Radhe Shyam

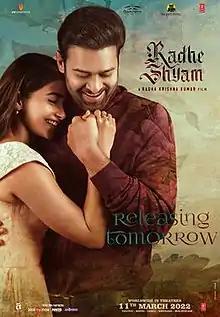
Theatrical release poster

Radhe Shyam is a 2022 Indian period romantic fantasy Drama film written and directed by Radha Krishna Kumar. Produced by UV Creations and T-Series, the film was shot simultaneously in Telugu and Hindi languages and stars Prabhas and Pooja Hegde with an ensemble cast of Bhagyashree, Sathyaraj, Krishnam Raju, Kunaal Roy Kapur, Jayaram, Jagapathi Babu, Priyadarshi Pullikonda, Sachin Khedekar and Murali Sharma. Set in 1970s Italy, the film revolves around a renowned young astrologer named Vikramaditya, who is conflicted between his destiny and his love for girlfriend Prerana.